Canadian Pacific Railway

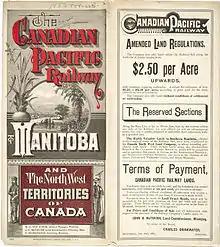
One of the CPR's land offerings, 1883

The Southern Mainline, generally known as the Kettle Valley Railway in British Columbia, was built in response to the booming mining and smelting economy in southern British Columbia, and the tendency of the local geography to encourage and enable easier access from neighbouring US states than from Vancouver or the rest of Canada, which was viewed to be as much of a threat to national security as it was to the province's control of its own resources. The local passenger service was re-routed to this new southerly line, which connected numerous emergent small cities across the region. Independent railways and subsidiaries that were eventually merged into the CPR in connection with this route were the Shuswap and Okanagan Railway, the Kaslo and Slocan Railway, the Columbia and Kootenay Railway, the Columbia and Western Railway and various others.